Holy Trinity Cathedral, Port-au-Prince

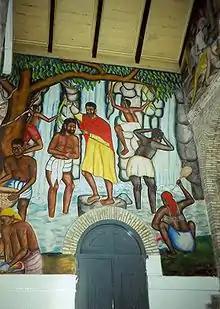
A mural depicting the baptism of Jesus, Cathédrale de Sainte Trinité, Port-au-Prince, Haiti.

The Holy Trinity Cathedral, Port-au-Prince was the main cathedral in the Episcopal Diocese of Haiti. The building was located in downtown Port-au-Prince at the corner of Ave. Mgr. Guilloux & Rue Pavée. Holy Trinity Cathedral has been destroyed six times, including in the devastating earthquake on January 12, 2010.